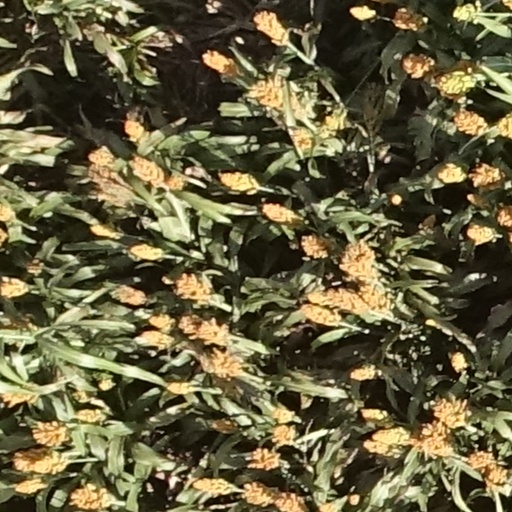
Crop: sorghum